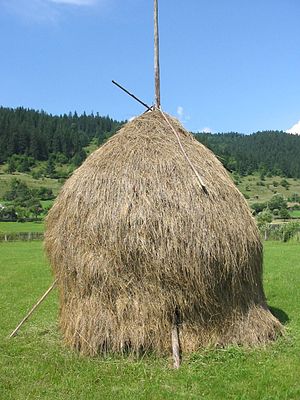
Hø
De fleste forbinder hø med tørret græs, men overordnet er det urteagtige planter, der er høstet og tørret. Når græsset eller de urteagtige planter er slået i rette tid og tørret grundigt før lagring, er det et glimrende vinterfoder for kreaturer. Ofte vil høet for størstedelen bestå af forskellige græsser, men dyrenes ædelyst bliver større, når andelen af bredbladede urter øges. Hvis græsset er blevet tærsket, hedder restproduktet frøgræshalm i stedet for hø.